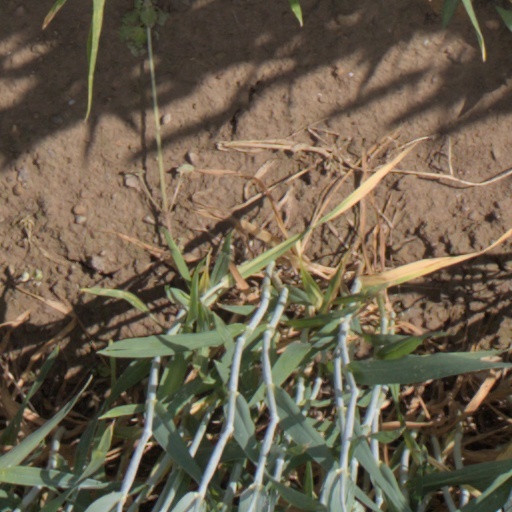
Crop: wheat